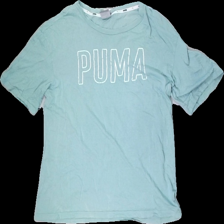
View: front
Type: T-shirt
Category: Ladies
Brand: Puma
Colors: Green
Material: 62% cotton, 38% viscose
Cut: Regular
Size: 40
Price range: <50
Recommended usage: Export
Description: Green women's Puma t-shirt, size 40. Okay condition byt seems have twisted the fabric.